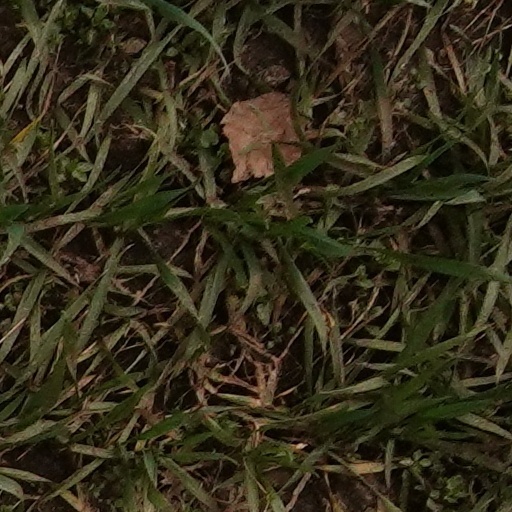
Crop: wheat